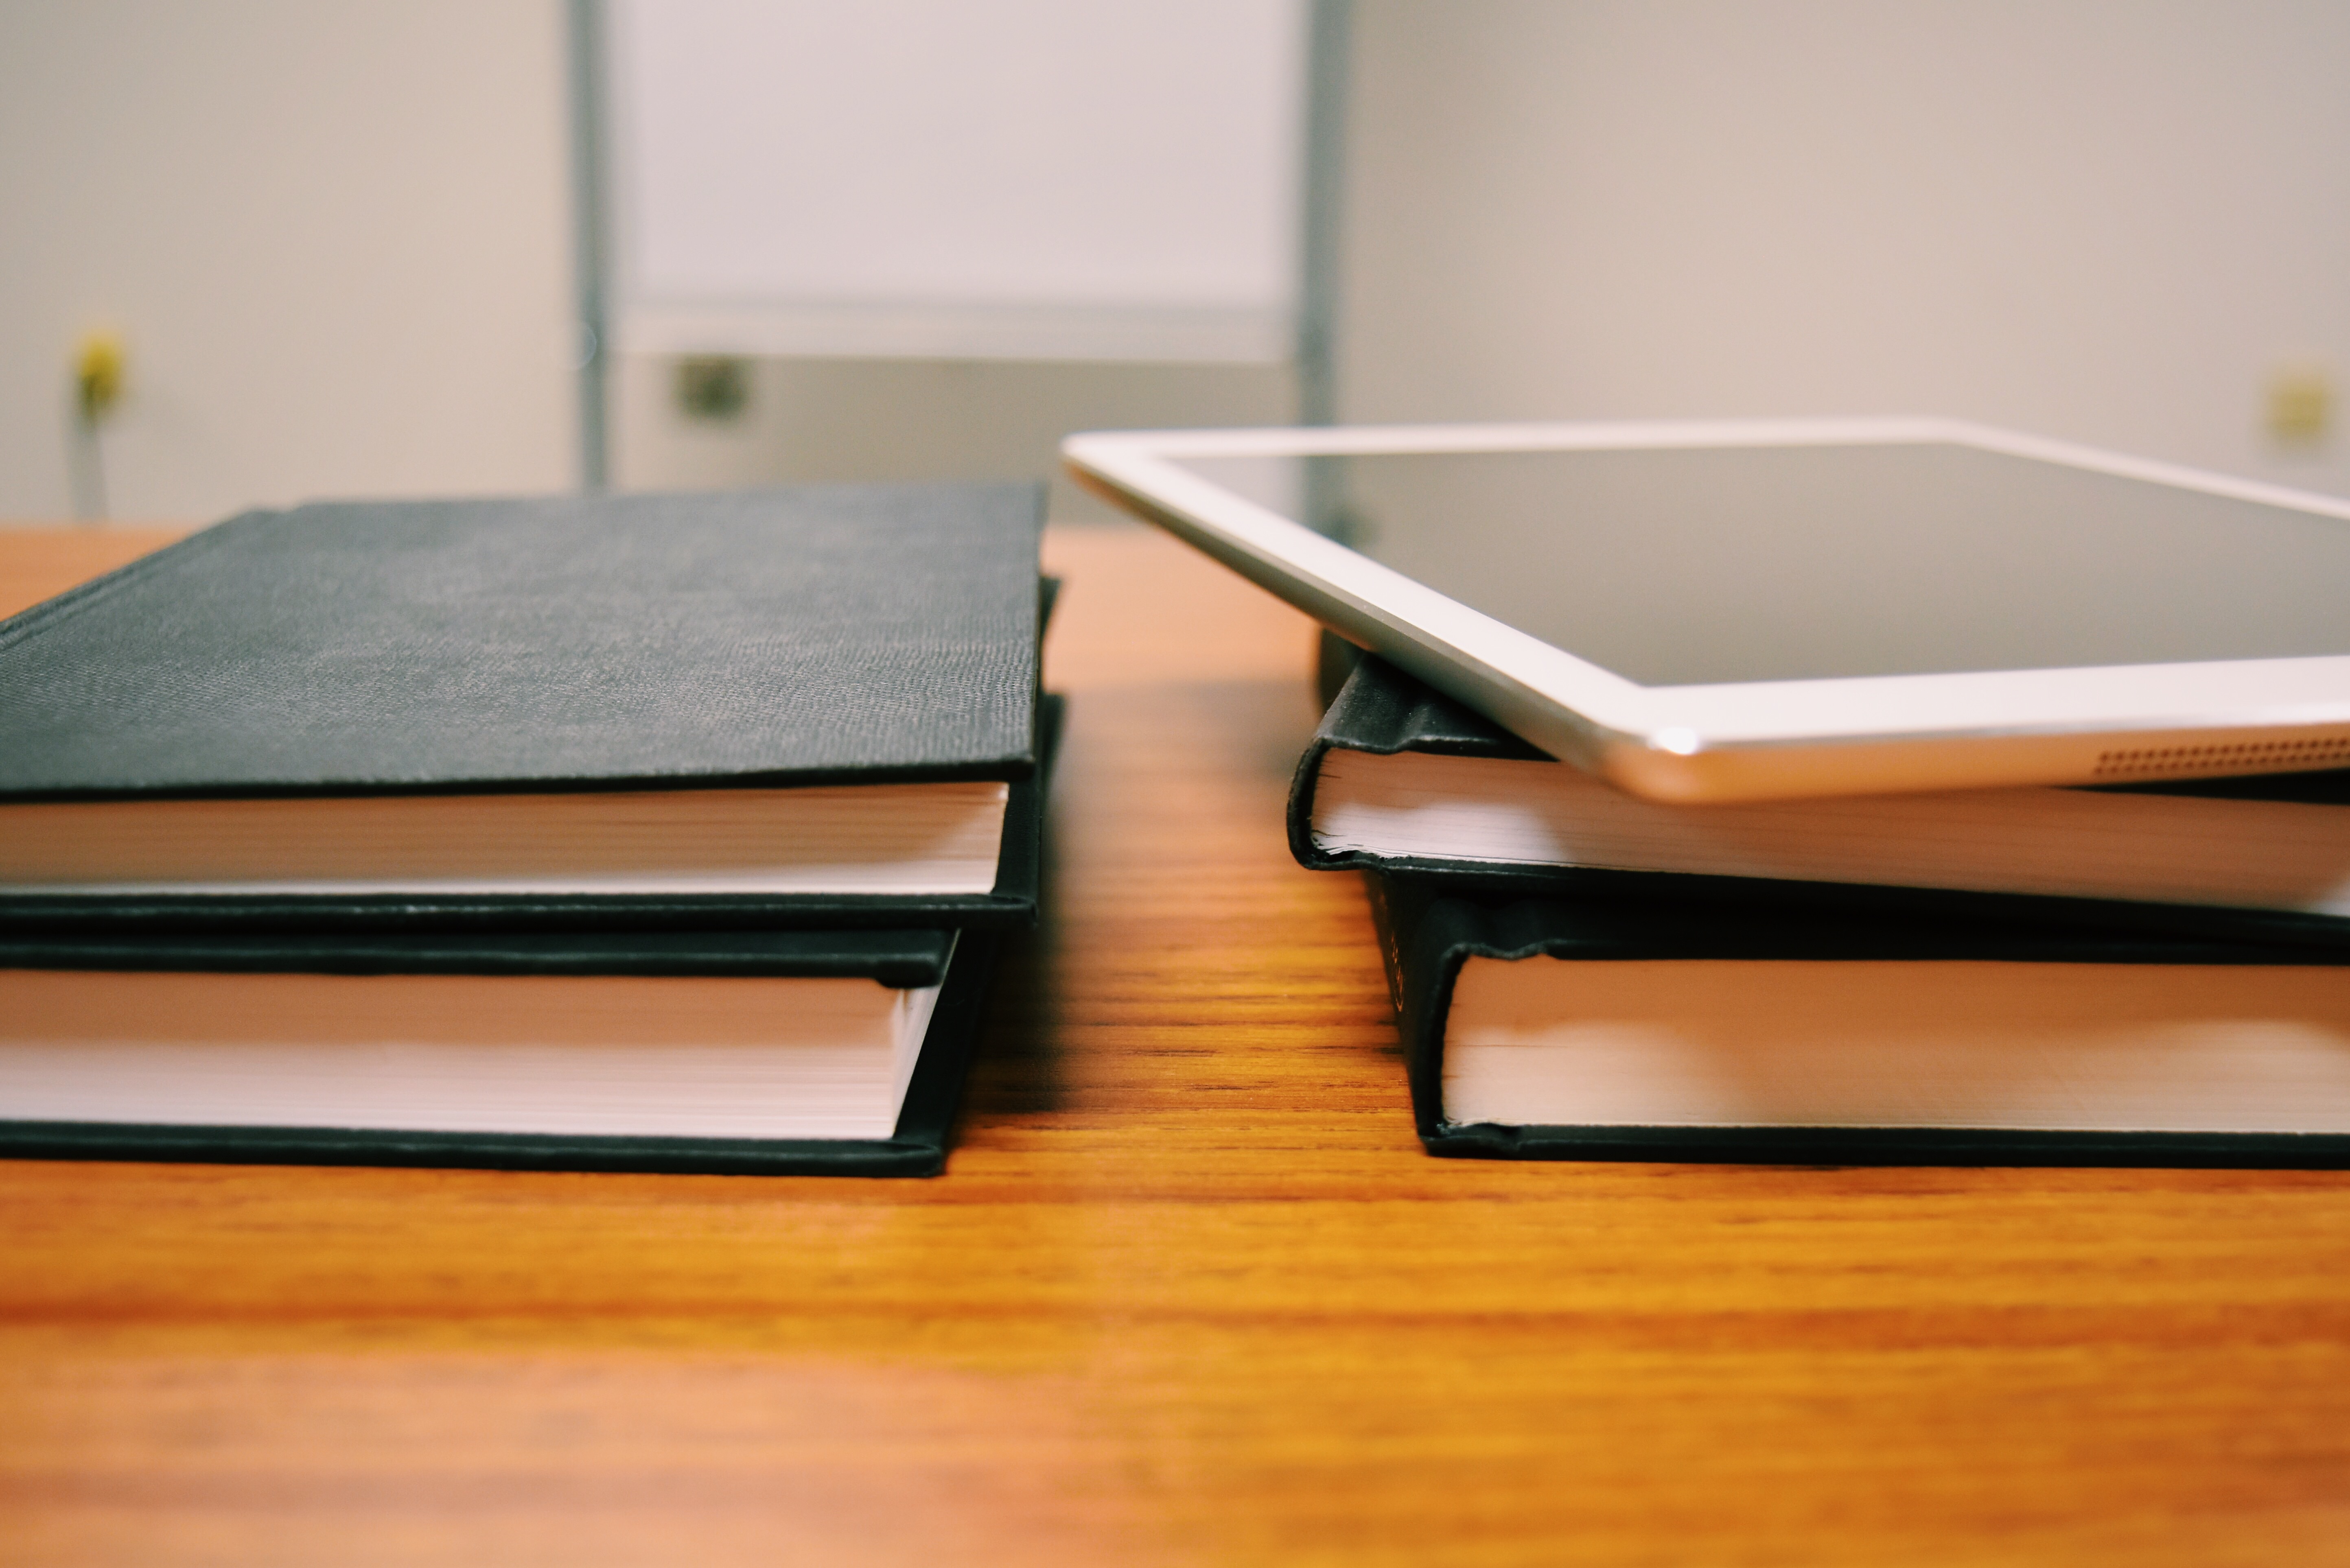
desk, writing, table, wood, floor, pool, tablet, shelf, furniture, coffee table, education, books, flooring, billiard table